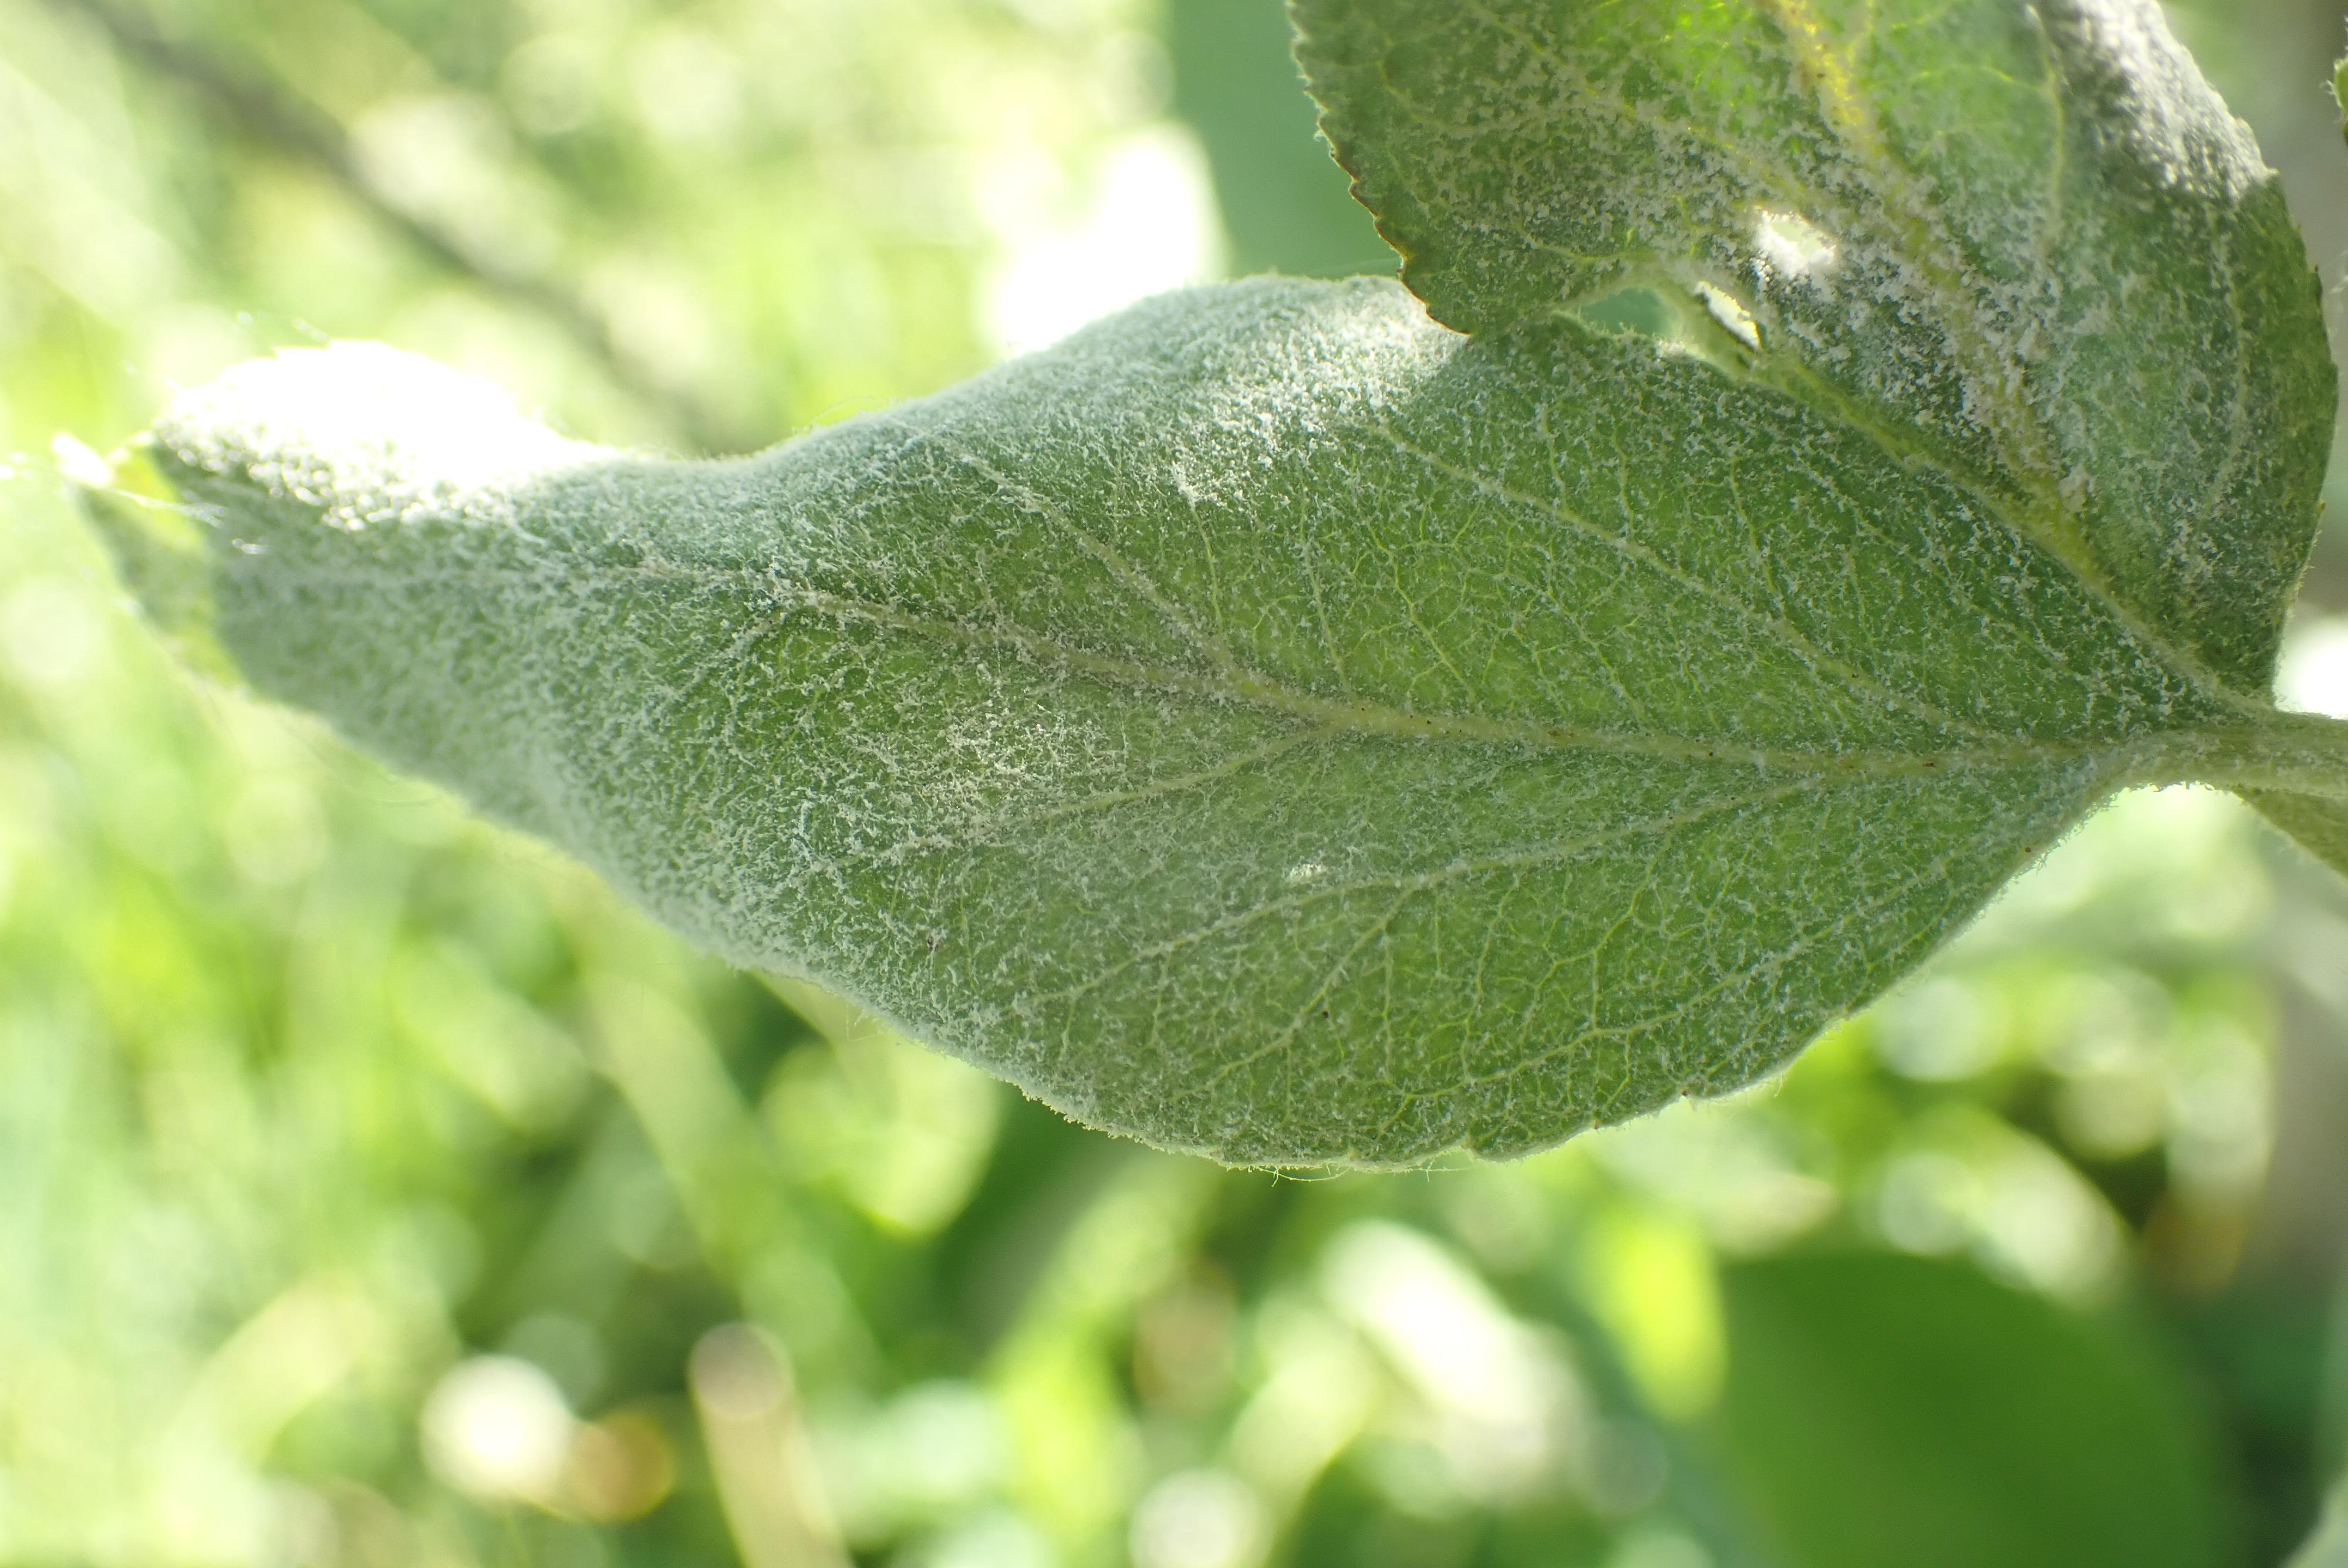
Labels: powdery_mildew